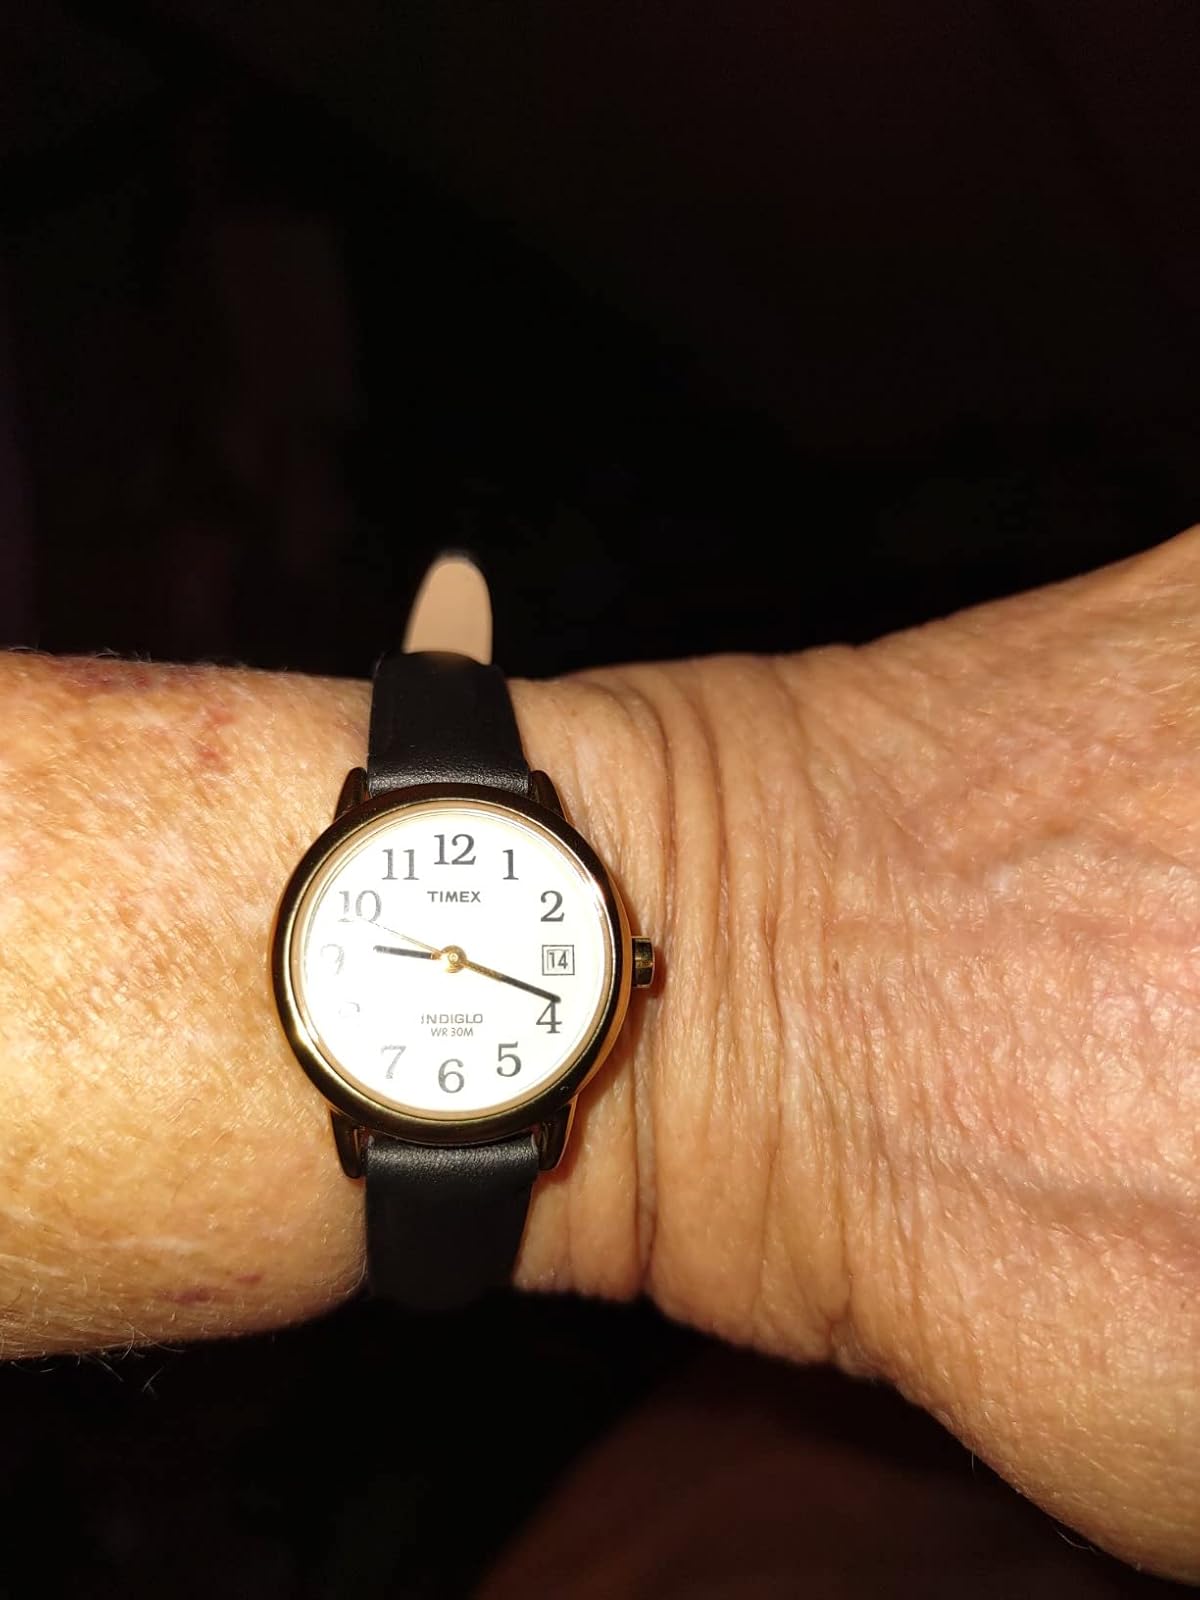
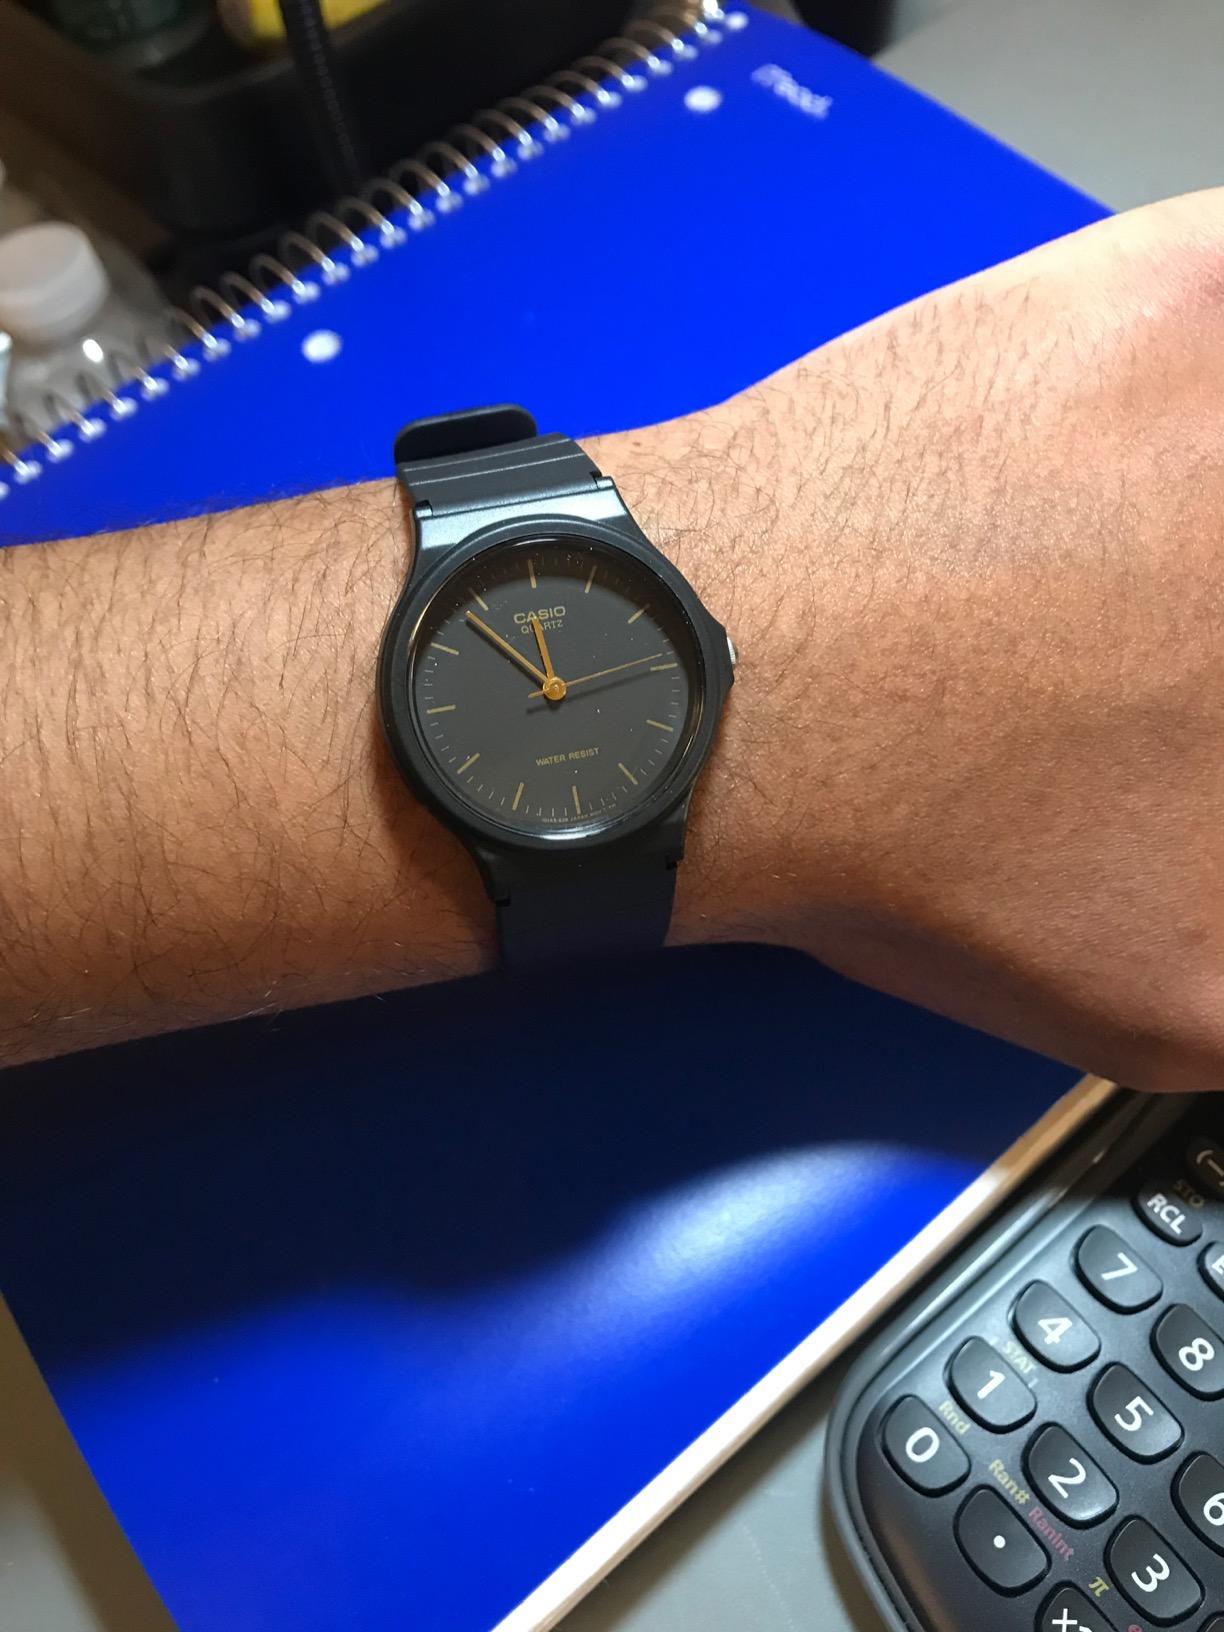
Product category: accessories_watch
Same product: no